The Brave Archer

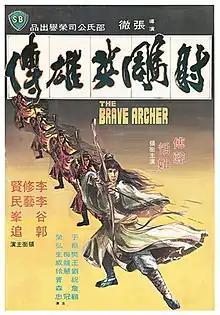
Theatrical poster

The Brave Archer, also known as Kungfu Warlord, is a 1977 Hong Kong film adapted from Louis Cha's novel "The Legend of the Condor Heroes". The film was produced by the Shaw Brothers Studio and directed by Chang Cheh, starring Alexander Fu Sheng and Tien Niu in the lead roles. The film is the first part of a trilogy and was followed by "The Brave Archer 2" (1978) and "The Brave Archer 3" (1981). The trilogy has two unofficial sequels, "The Brave Archer and His Mate" (1982) and "Little Dragon Maiden" (1983).